United States Naval Academy

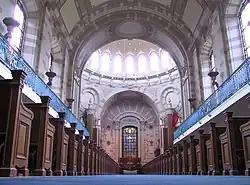
Interior of the Naval Academy chapel

On 12 March 1995, Lieutenant Commander Wendy B. Lawrence, Class of 1981, became a mission specialist in the space shuttle Endeavour. She is the first woman USNA graduate to fly in space.